Fortyfivedownstairs

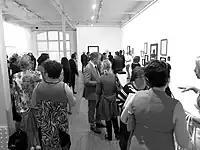
Journey Art Exhibition by Stefano Canturi in February 2013

fortyfivedownstairs is a not-for-profit theatre and gallery in Melbourne, Australia.